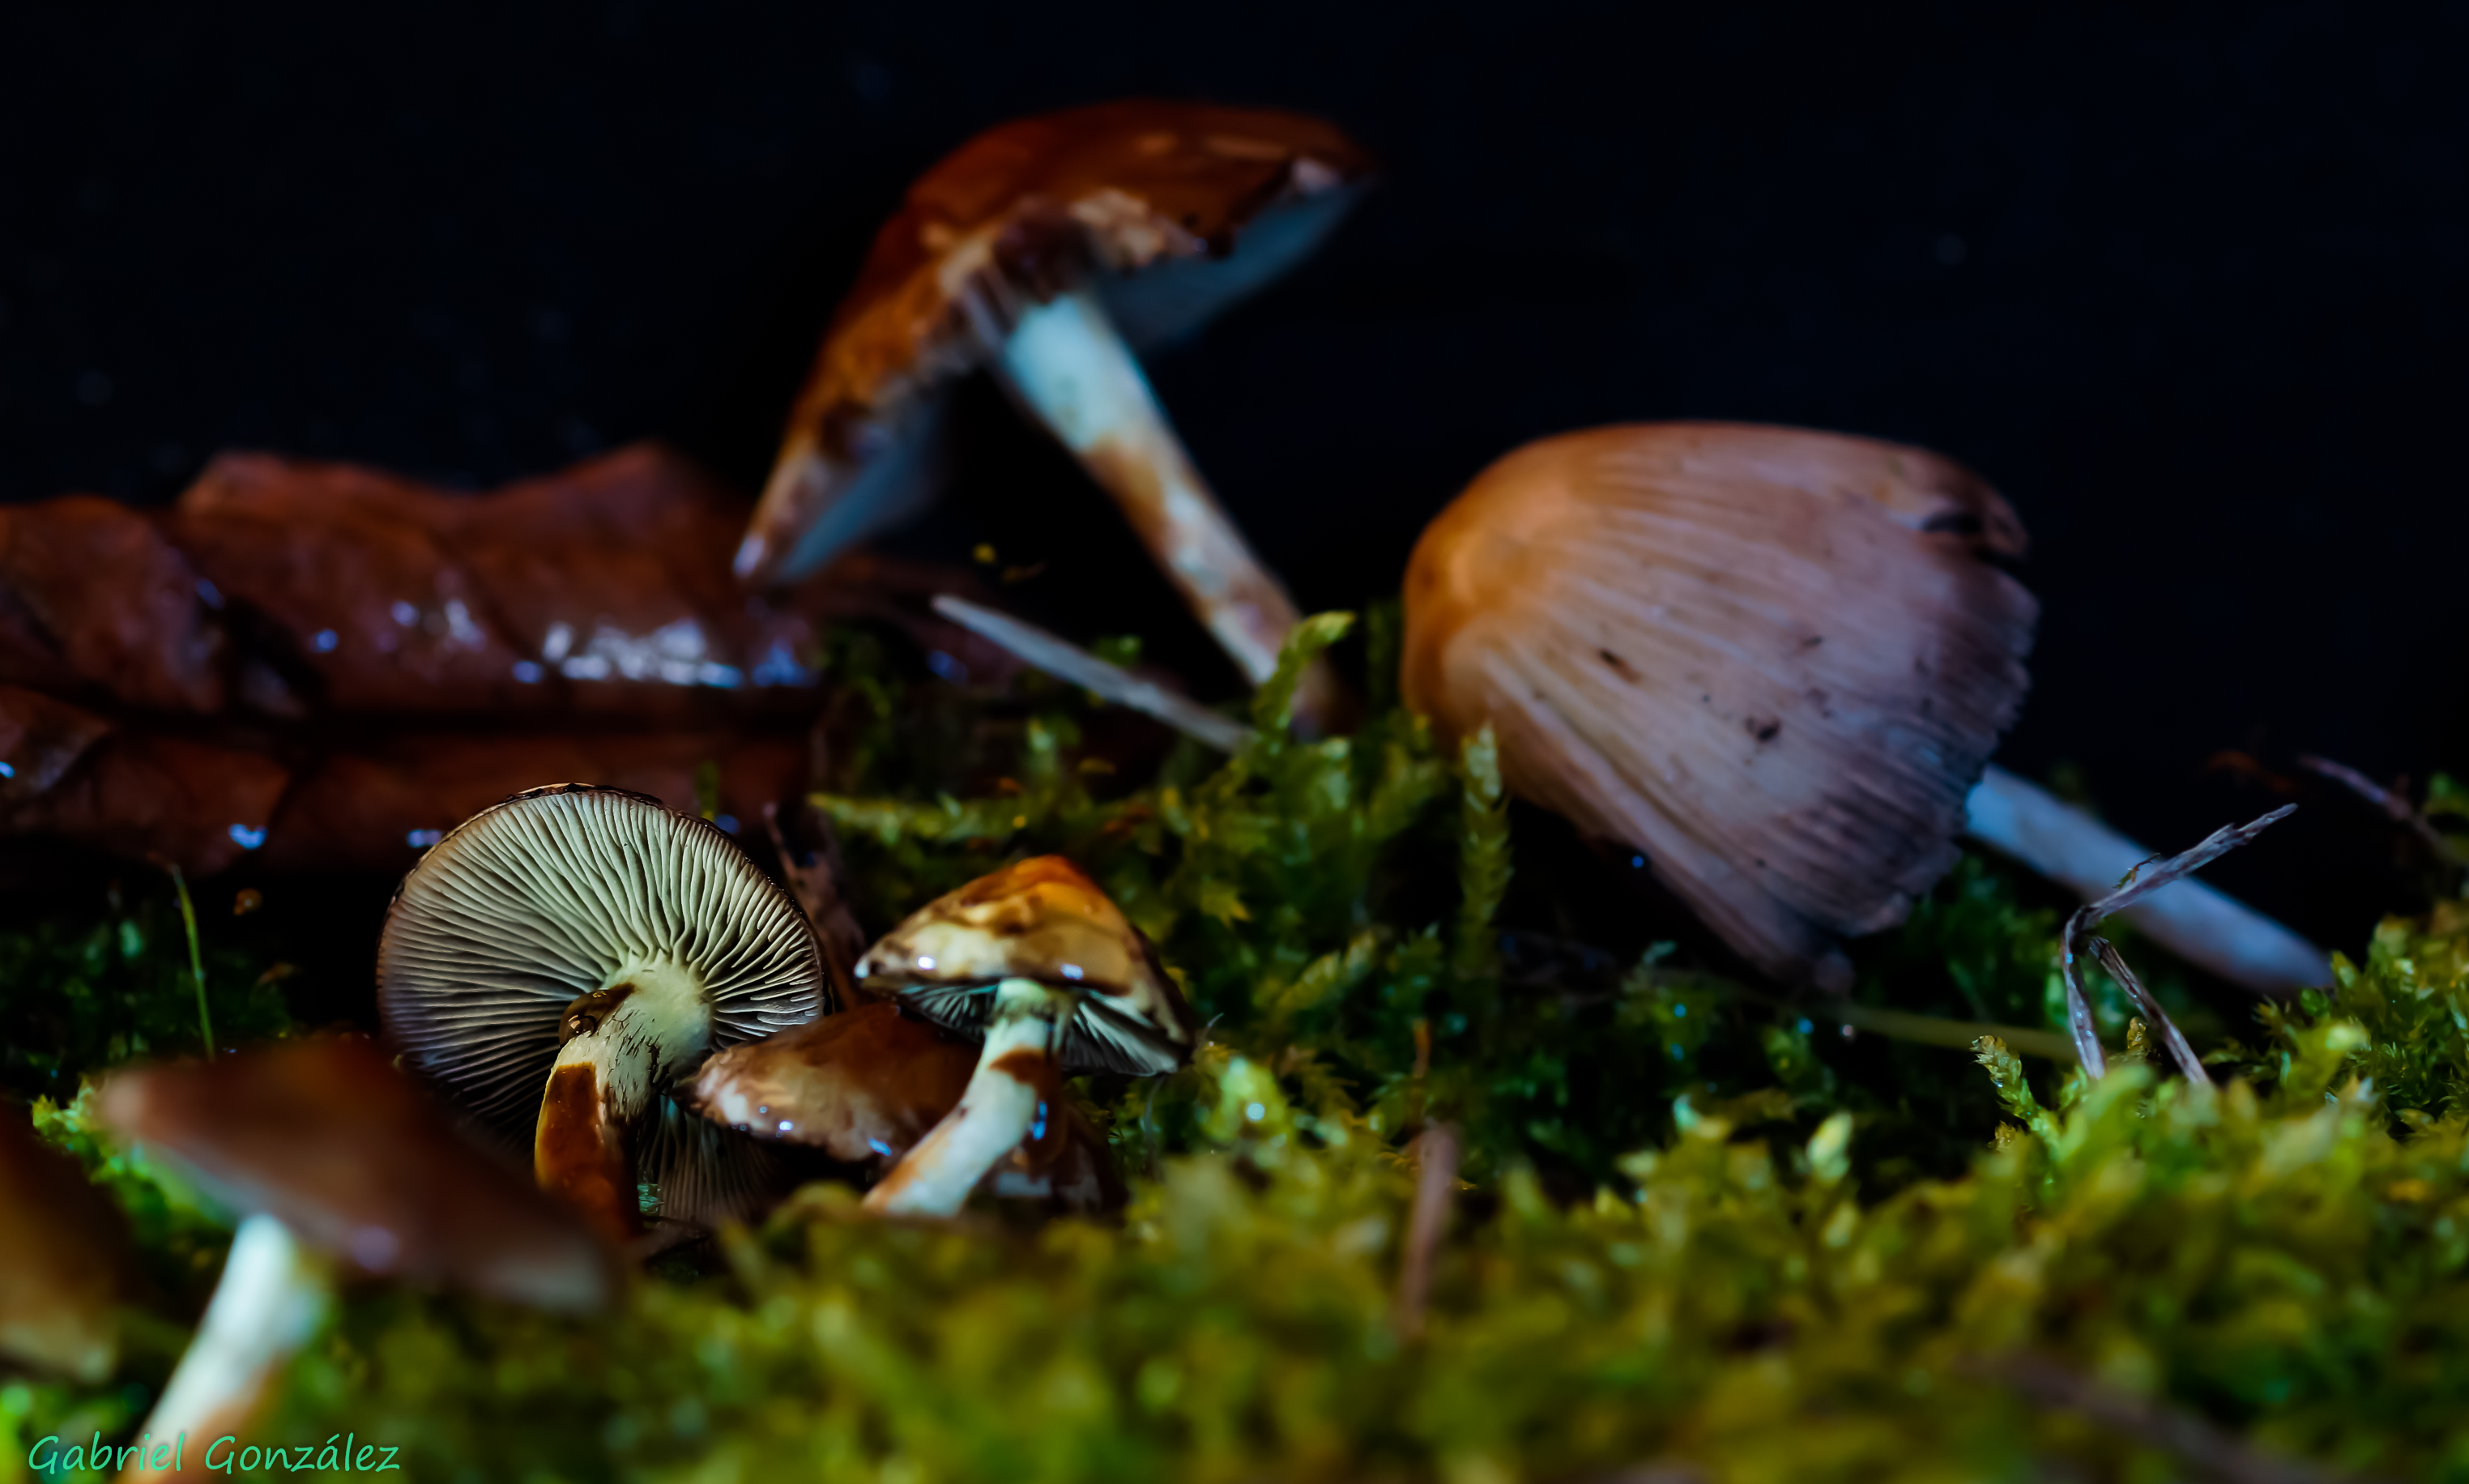
nature, photo, wildlife, macro, biology, fauna, invertebrate, 100mm, snail, aquarium, mushrooms, naturaleza, setas, a77, minolta, g, ggl1, gaby1, xovesphoto, sonya77, minolta100mm, gphoto, gabrielcorua, xelodegalicia, macro photography, snails and slugs